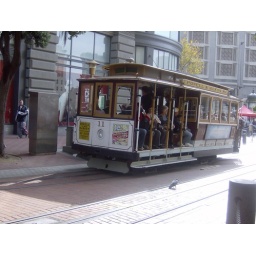
Id never seen these cars that are powered by mere cables. No fuel. We need such cars on kampala road